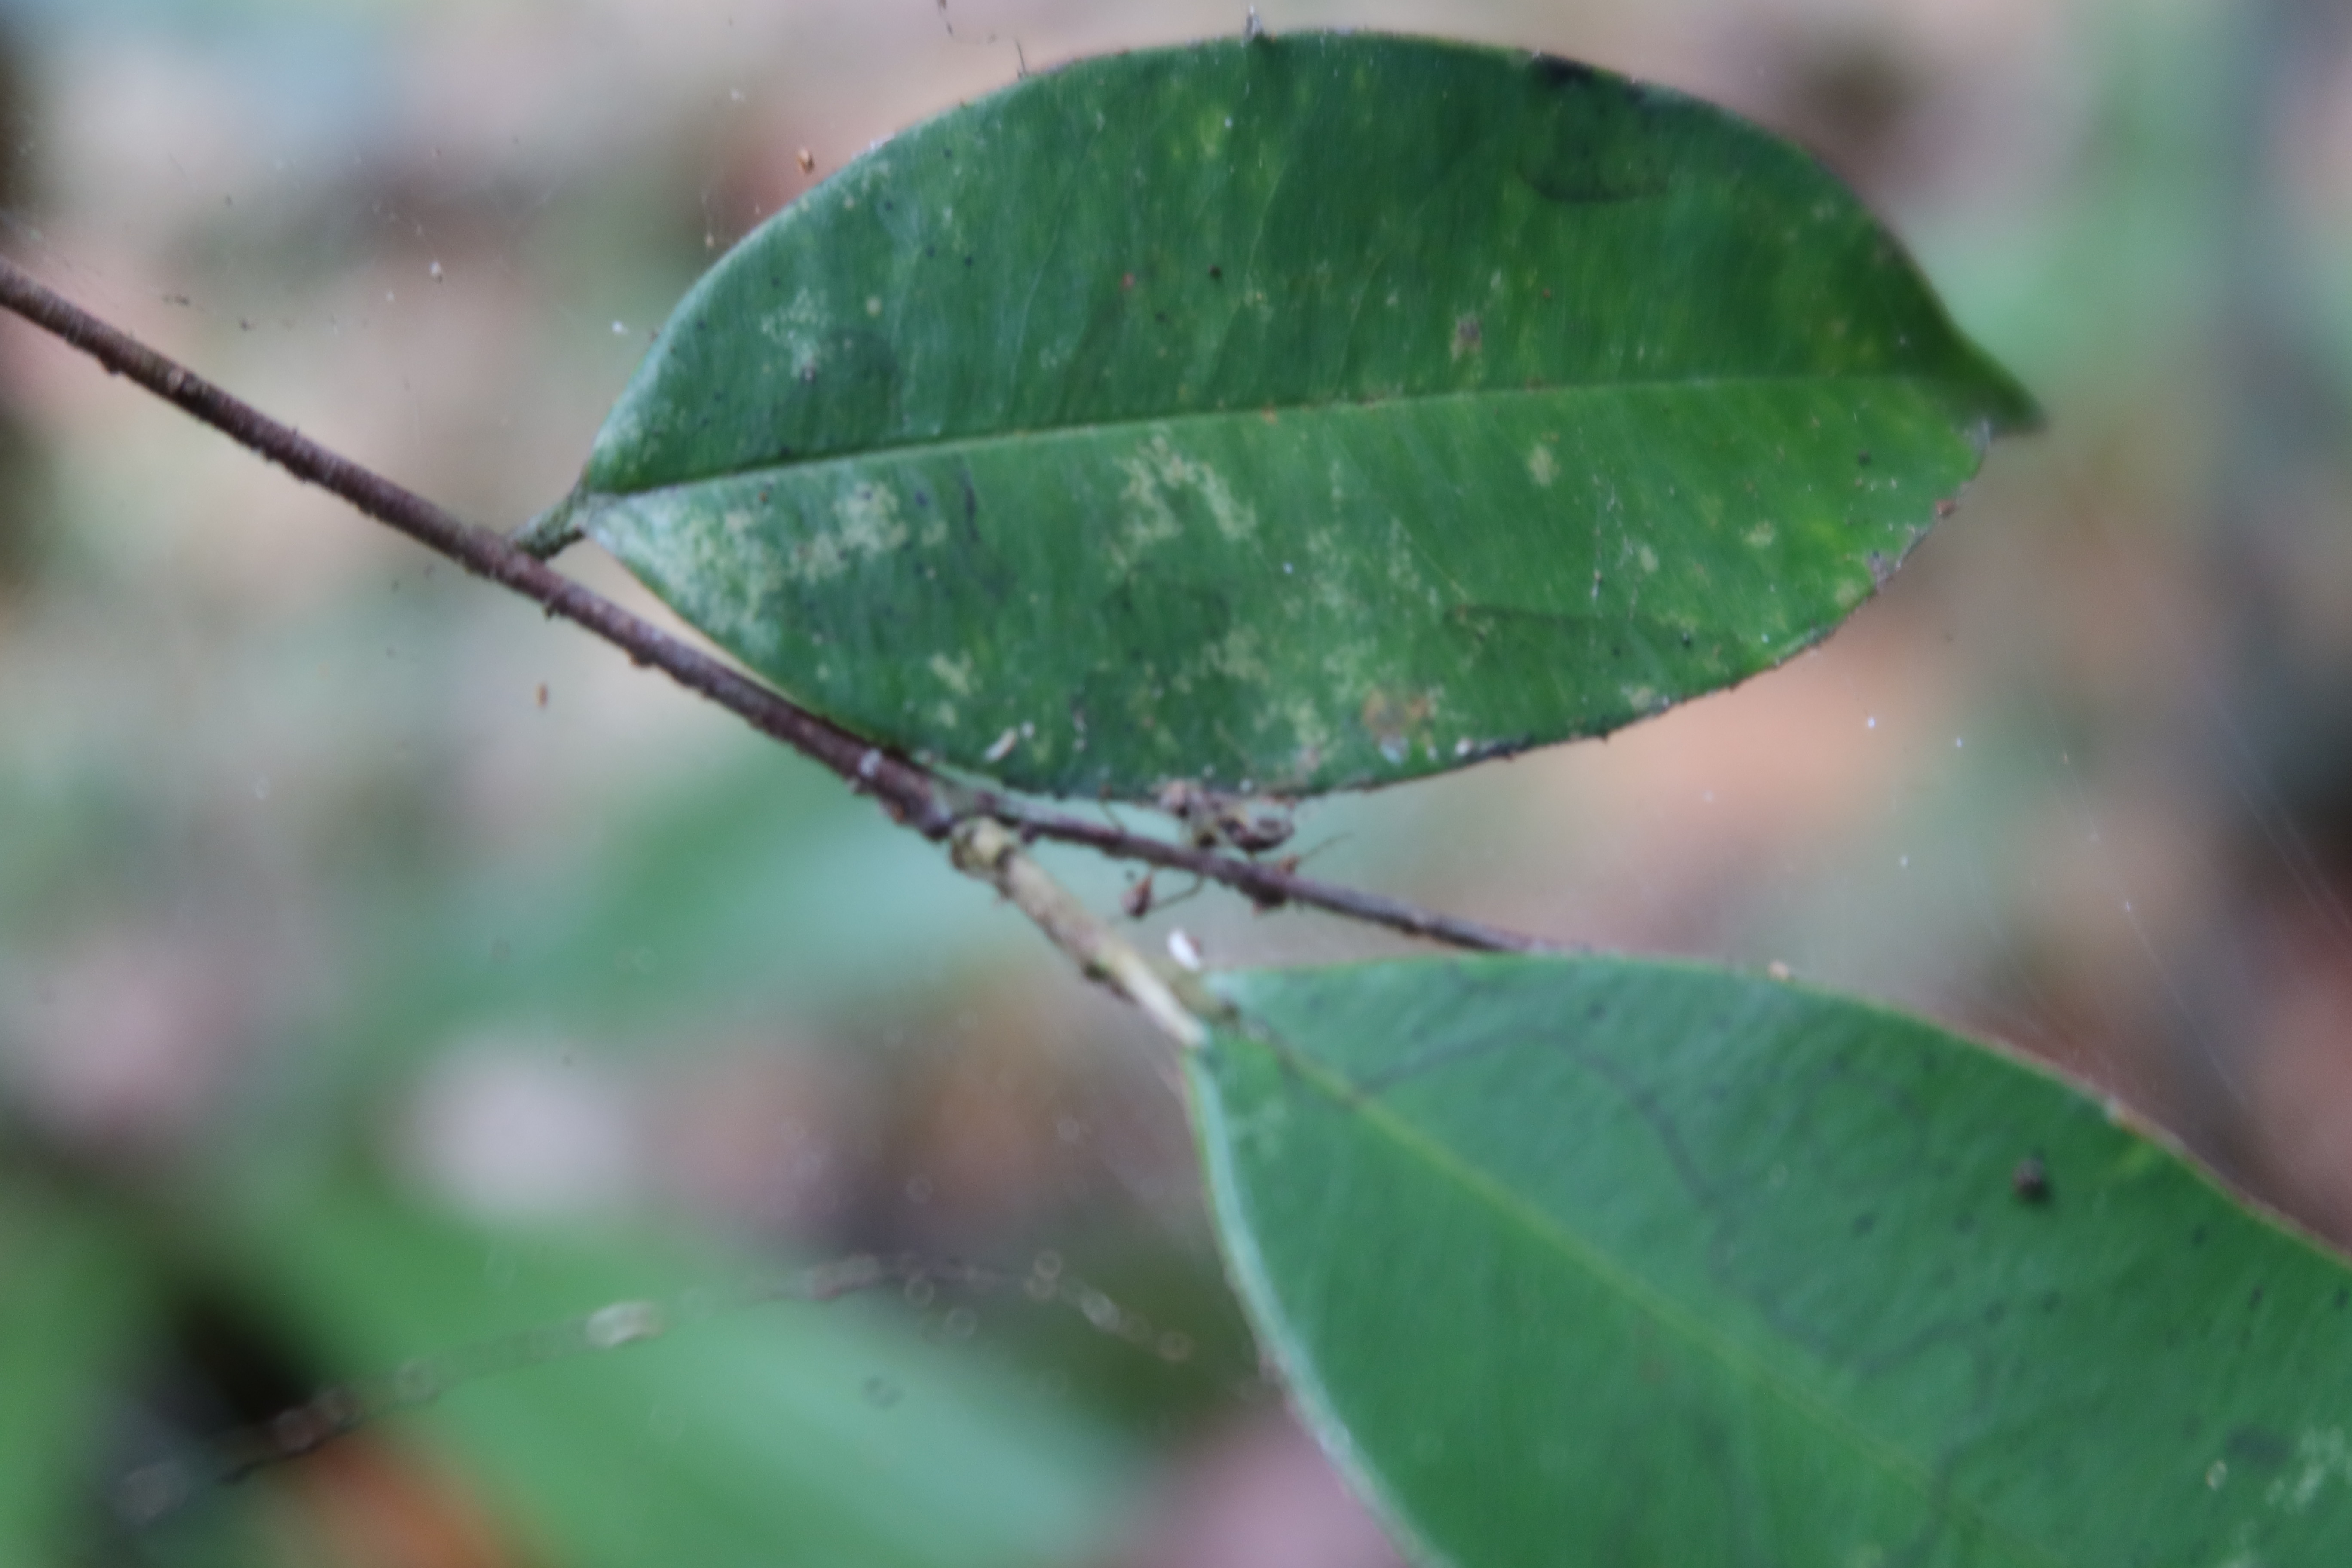
Label: Downy mildew